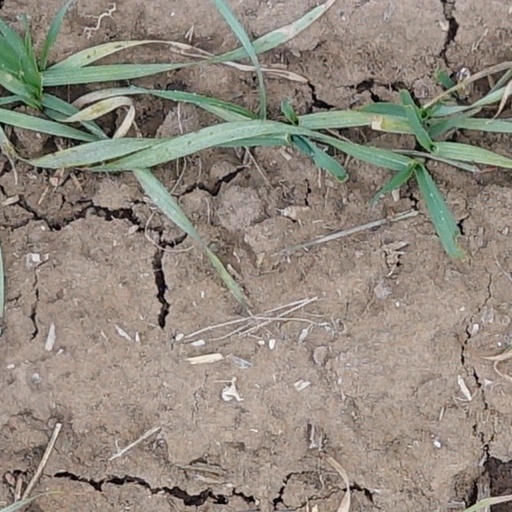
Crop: wheat